Malibu Creek

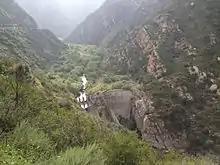
Malibu Canyon

Malibu Canyon is a chief pass through the mountains, and Malibu Canyon Road is a major north–south route connecting the coast to the inland valley. Malibu Creek starts at Malibou Lake, which is held back by the Malibu Lake Dam. Further downstream, the creek waterfalls over the Rindge Dam, then carves its final path into Malibu Lagoon.